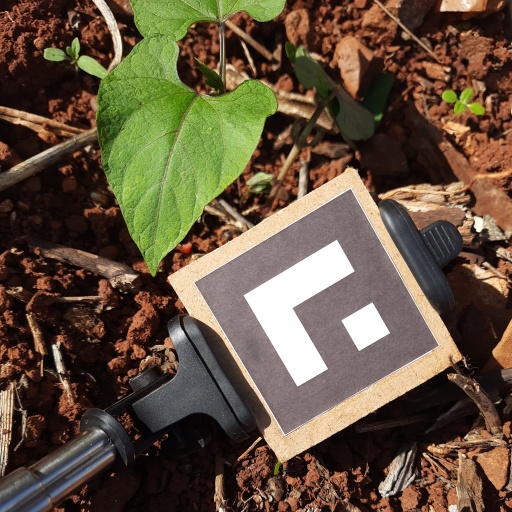
Observations: wavy surface, no eating holes, under sunlight